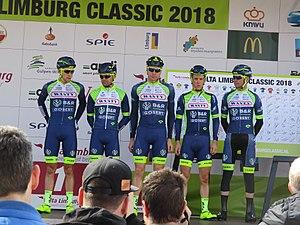
La saison 2018 de l'équipe cycliste Wanty-Groupe Gobert est la onzième de cette équipe.